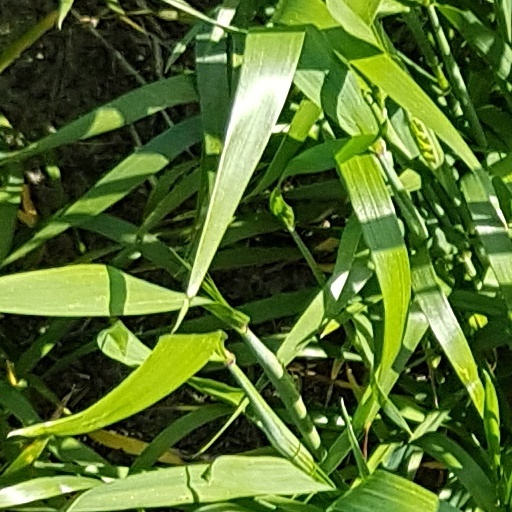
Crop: wheat